Trans (Stockhausen composition)

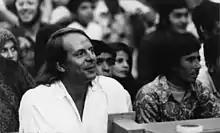
Stockhausen, Shiraz Arts Festival, 2 September 1972

The audience reactions at the world premiere can be heard on the published recording, where parts of the public are clearly provoked. However, at Donaueschingen and Darmstadt in those days it was fashionable—as it had been earlier in Paris and Vienna—to boo in order to be seen booing. It was much the same ten days later at the Théâtre de la Ville in Paris, when "Trans" was performed twice by the Orchestra of the Conservatory under the direction of Alain Louvrier. It was met with a storm of both applause and protest from a sold-out, youthful audience – or, as phrased by a less enthusiastic critic: "it received ... only a mixed reception". Just two years later, at a performance of "Trans" in Metz in November 1973, there was no such audience hostility. Today, the outraged protests in the recording of the world premiere, predictably most vehement during the extremely long, intimidating silence toward the end (punctuated in the middle by a triple shuttle-loom stroke), open a window to the past, as if the listener now is experiencing the work "in reality" from "the other side".